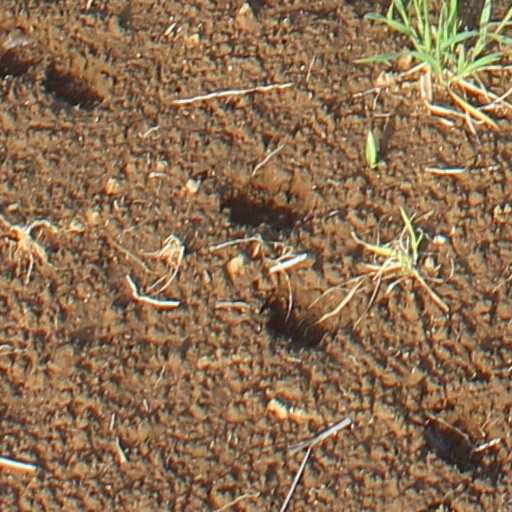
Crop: wheat